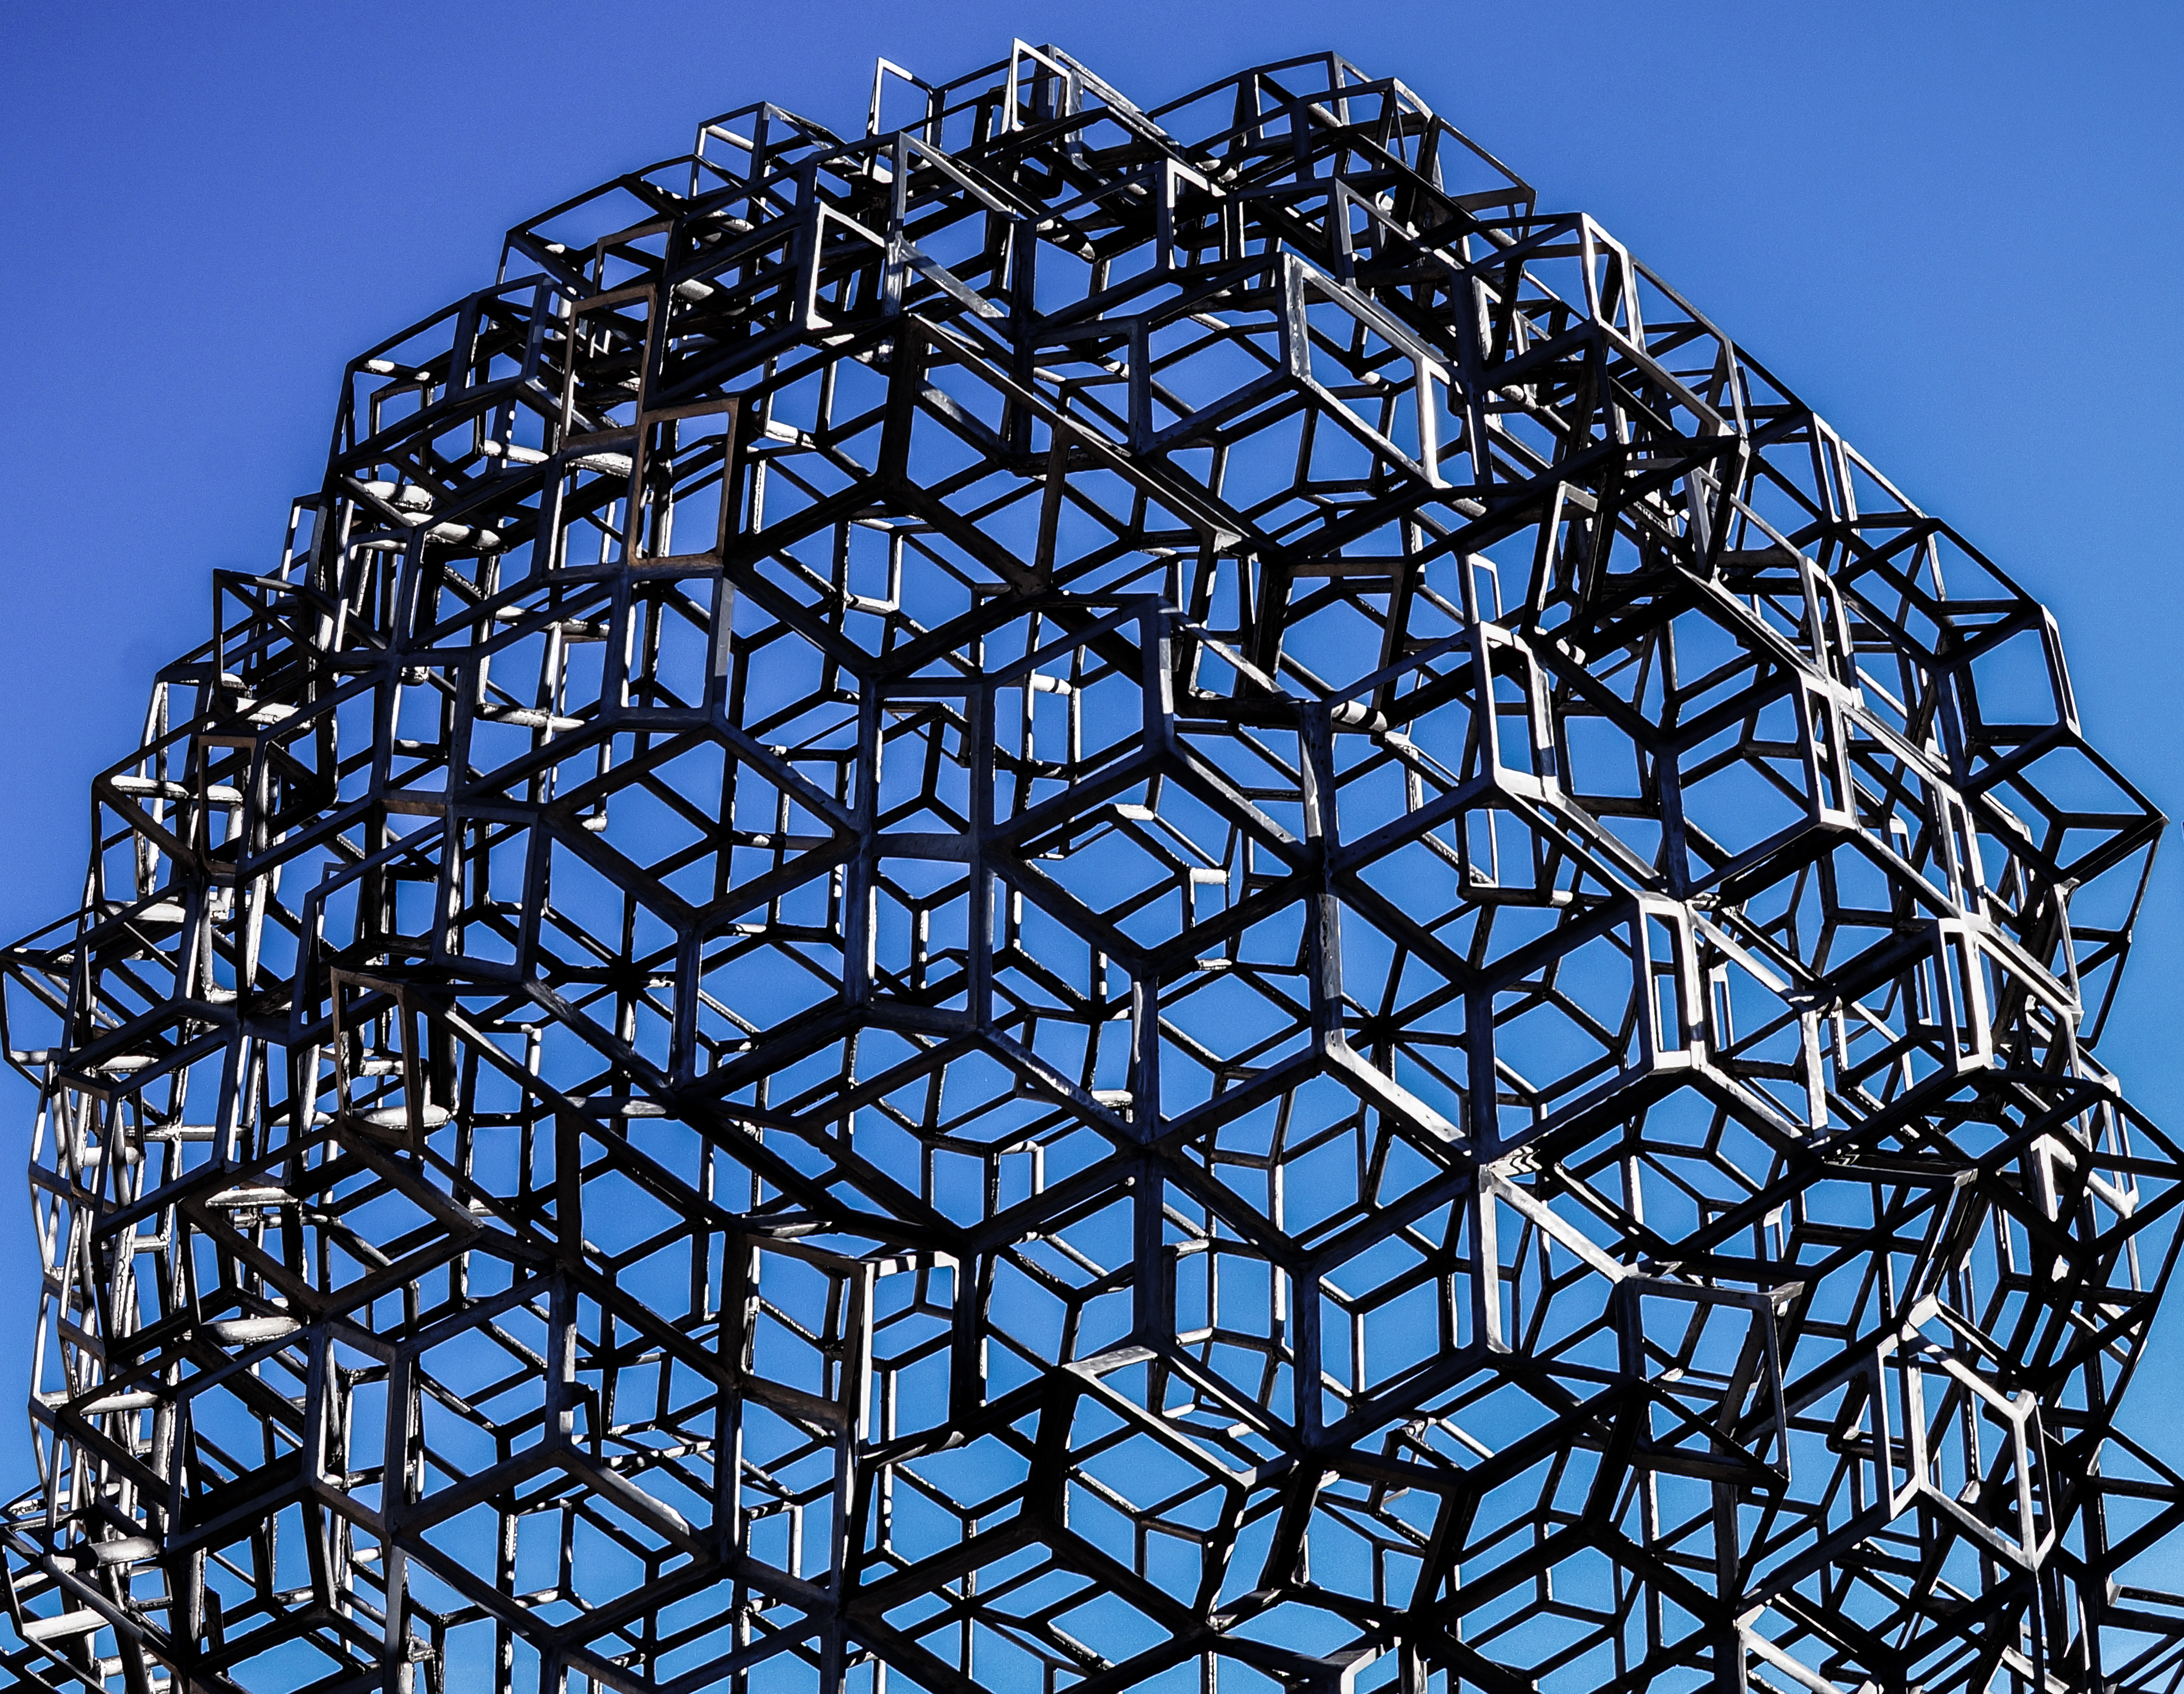
branch, fence, sky, pattern, line, tower, facade, blue, sculpture, art, design, net, symmetry, finland, helsinki, shape, 2006, eva, kamppi, narinkkatori, swedish, sculptor, entrepreneur, l fdahl, outdoor structure, chain link fencing, home fencing